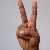
The image shows a hand gesture representing the letter 'V' in Indian Sign Language.